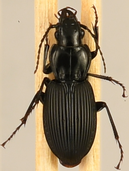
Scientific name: Pterostichus lachrymosus
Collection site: Mountain Lake Biological Station NEON (MLBS), plot MLBS_009